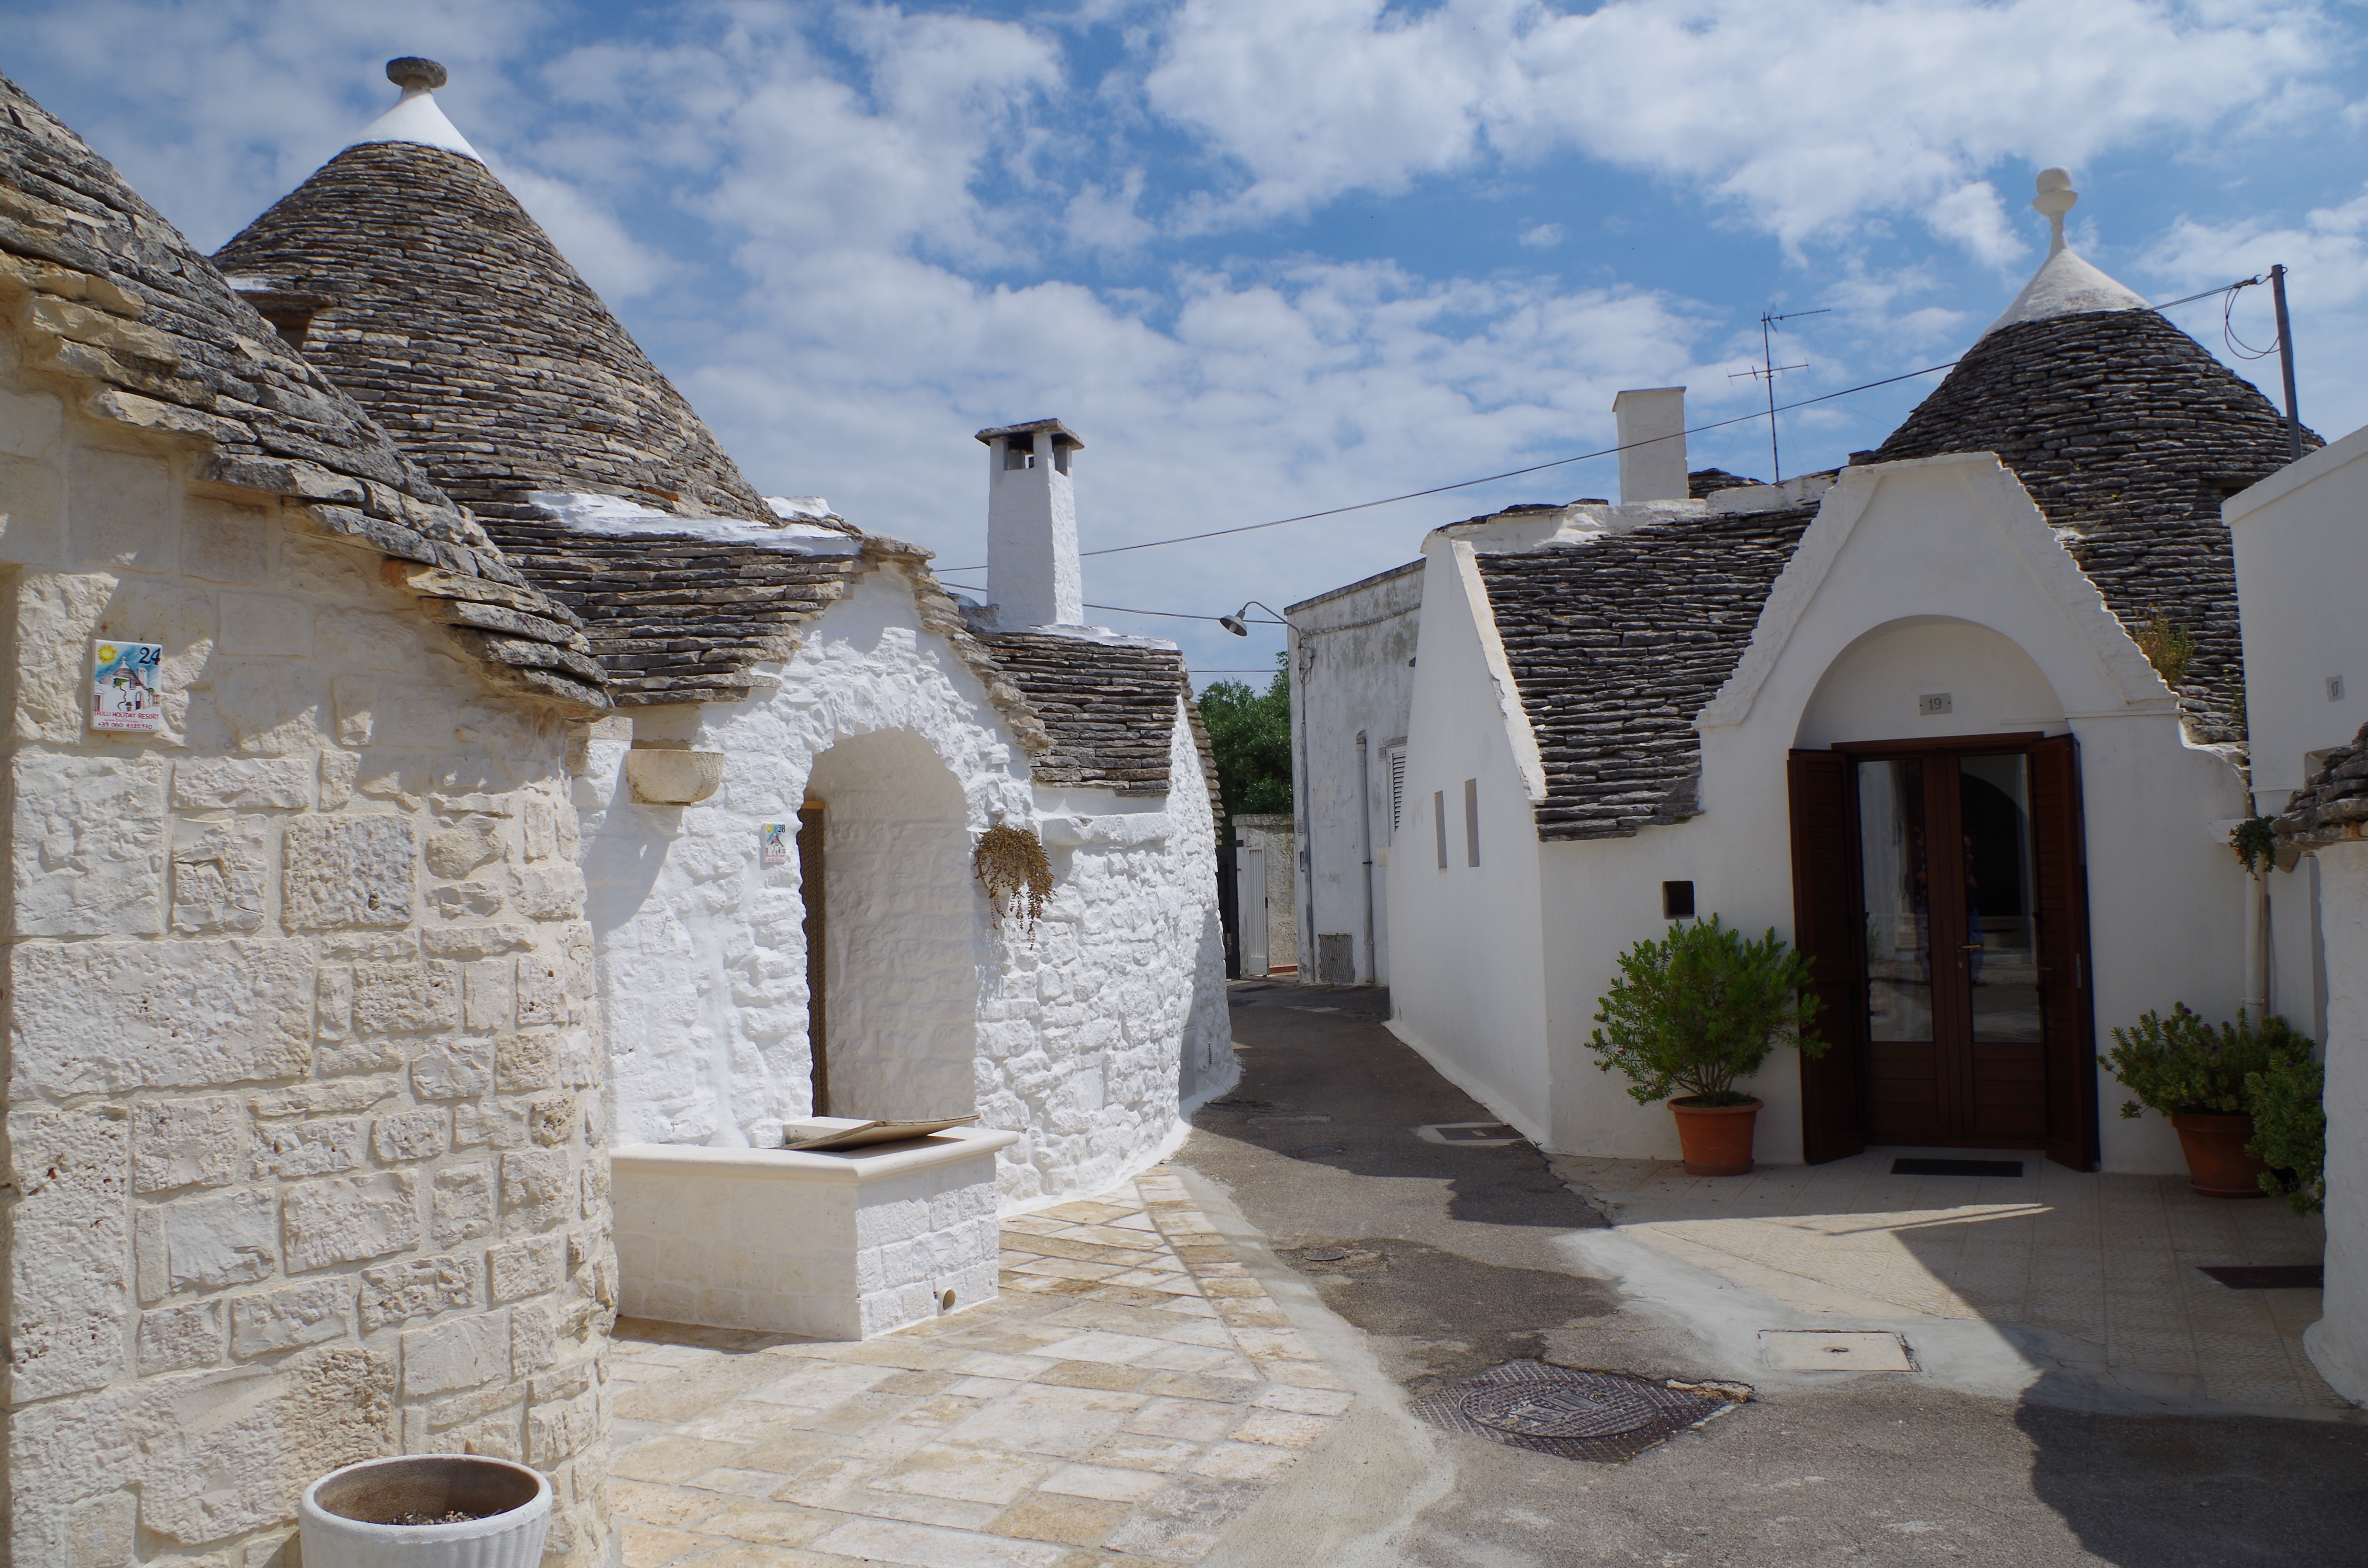
villa, house, building, home, summer, vacation, village, cottage, italy, property, estate, apulia, hacienda, alberobello, puglia, trulli